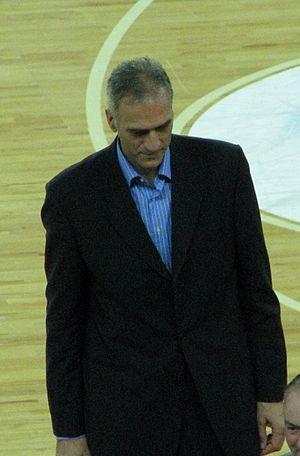
Andrija "Andro" Knego est un ancien joueur yougoslave de basket-ball, évoluant au poste de pivot.